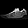
Label: Sneaker